New Super Mario Bros. U

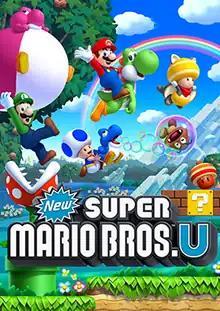
Packaging artwork

is a 2012 platform game developed and published by Nintendo as a launch title for the Wii U. The game is a sequel to "New Super Mario Bros. Wii" and the fourth and final entry in the "New Super Mario Bros." series, following "New Super Mario Bros. 2". In the game, the player plays as Mario on his way to rescue Princess Peach and her castle from Bowser. It is also the first entry in the "Super Mario" series to feature high-definition graphics; the game retains the cooperative multiplayer gameplay from its prior entry.